Bell OH-58 Kiowa

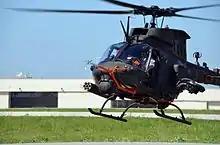
OH-58F test aircraft in flight

The "OH-58A Kiowa" is a four-place observation helicopter. It has two-place pilot seating, although the controls in the left seat are designed to be removed to carry a passenger up front. During its development for Vietnam War, it was fitted with the M134 Minigun, a electrically operated machine gun.